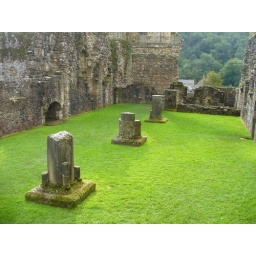
Where monks would copy manuscripts: medieval publishing house and Xerox machine all in one.